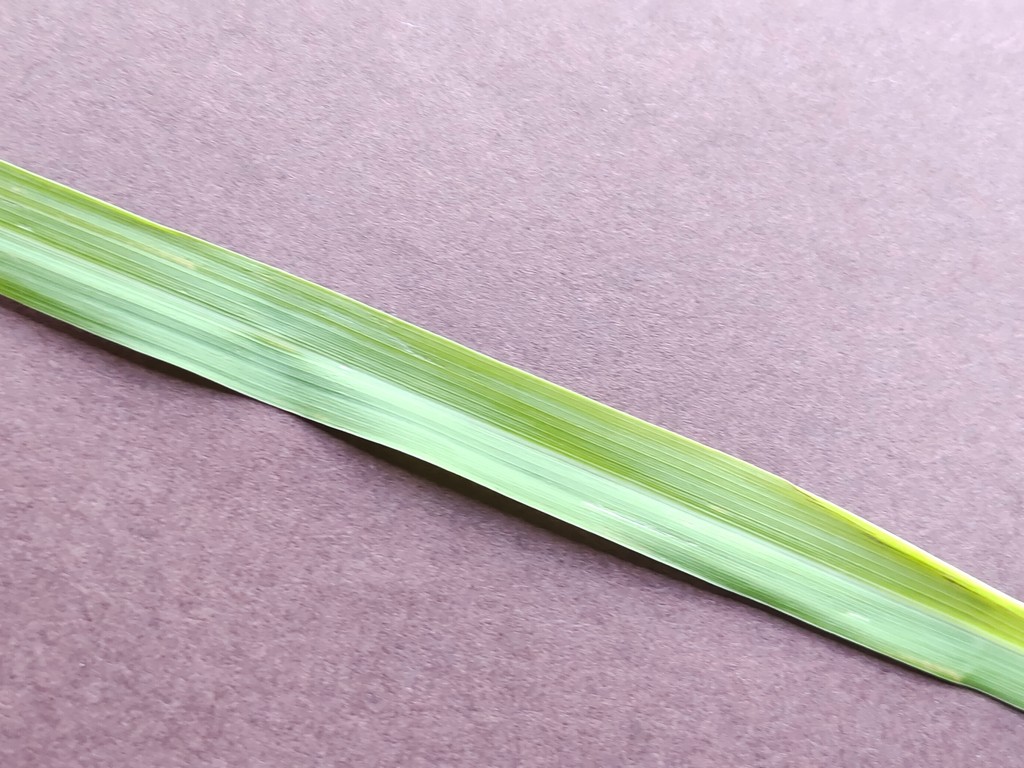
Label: Healthy